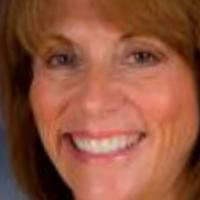
Age group: age 66-80